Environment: real
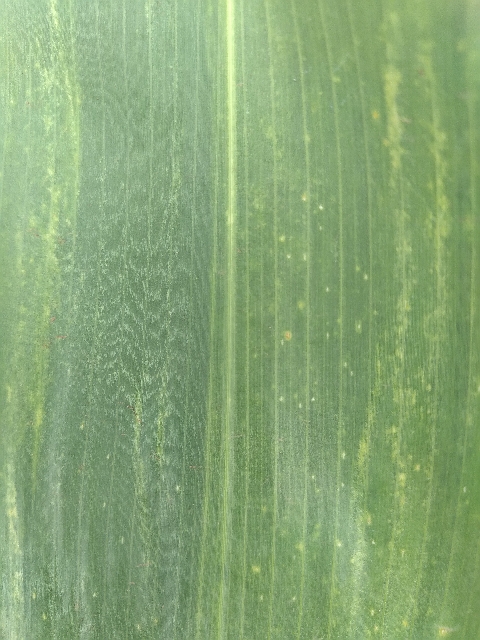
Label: lethal_necrosis